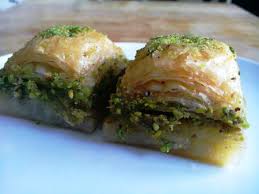
Yemek: baklava